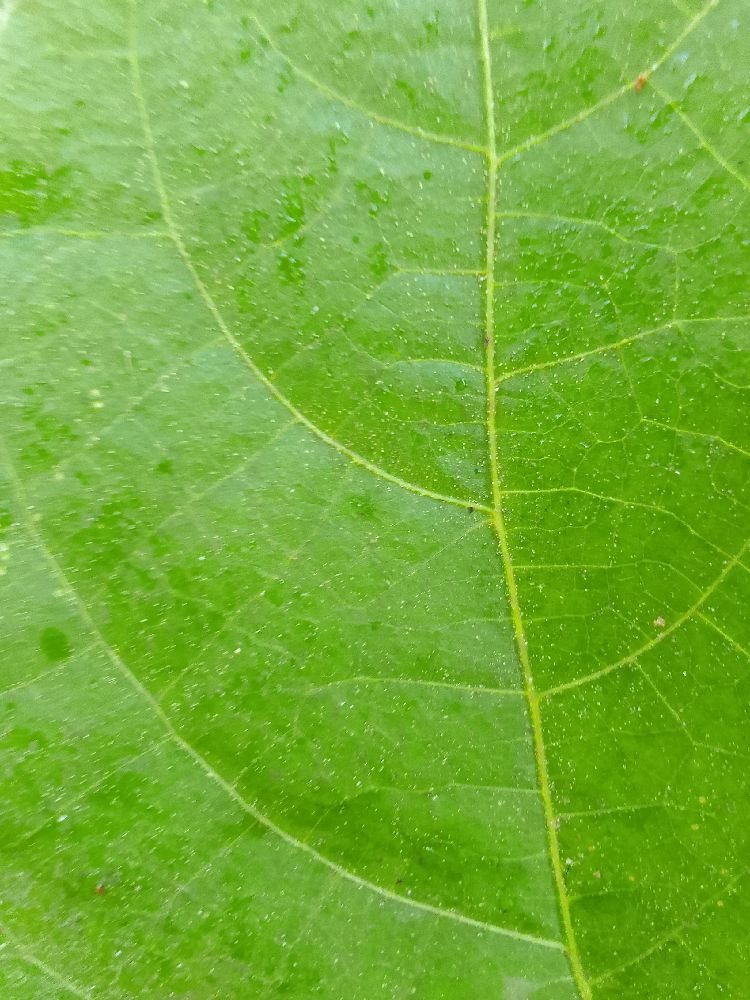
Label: healthy